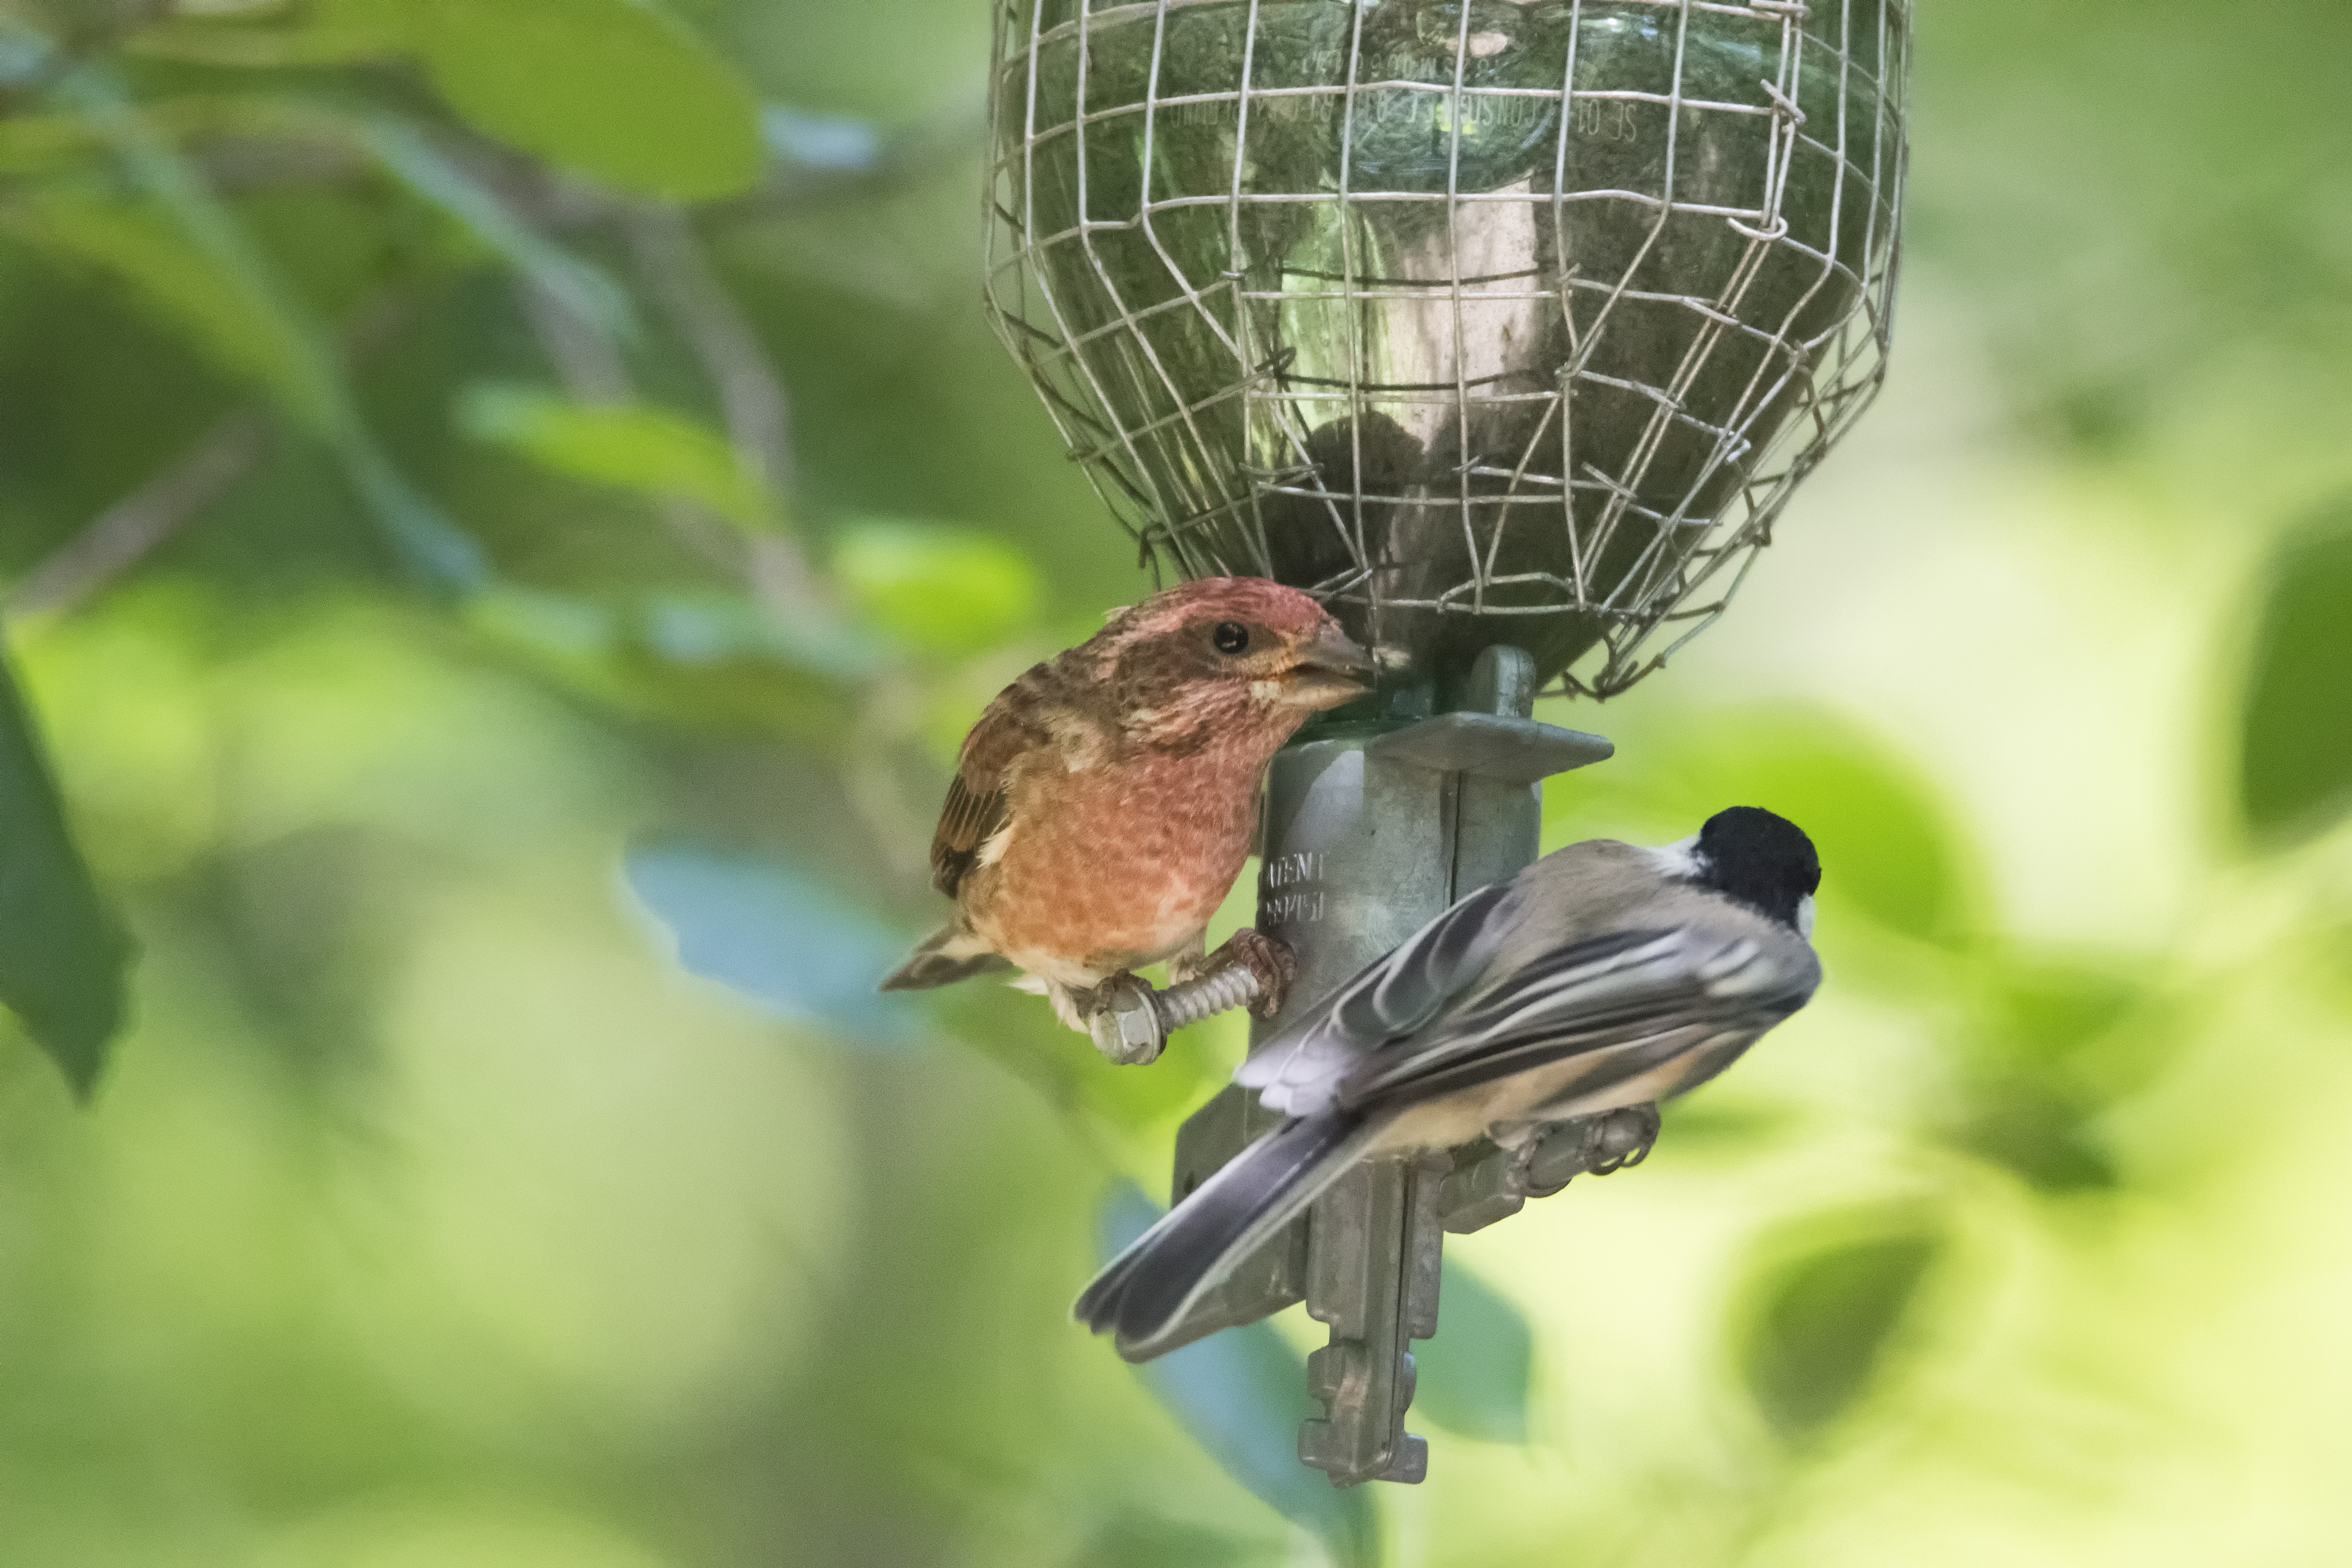
nature, branch, bird, purple, wildlife, beak, fauna, canada, vertebrate, sparrow, quebec, finch, pourpre, sherbrooke, oiseau, roselin, perching bird